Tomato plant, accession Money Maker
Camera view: bottom (45 deg); turntable rotation: 240 degrees
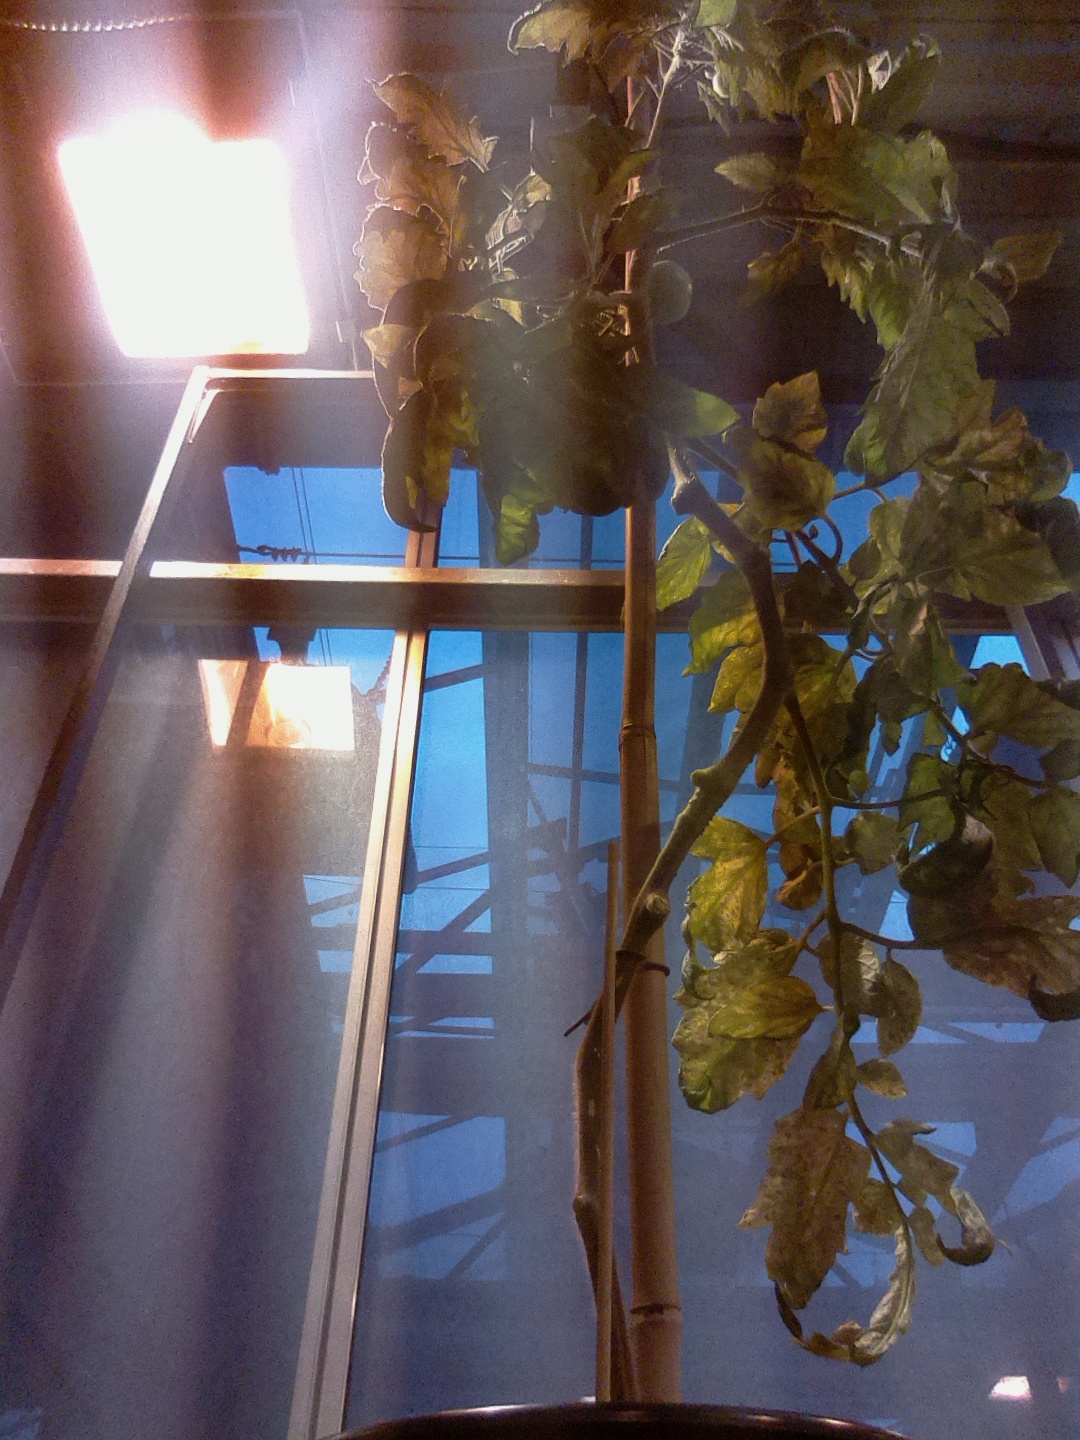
BBCH growth stage 75: 50%-60% of final fruit size